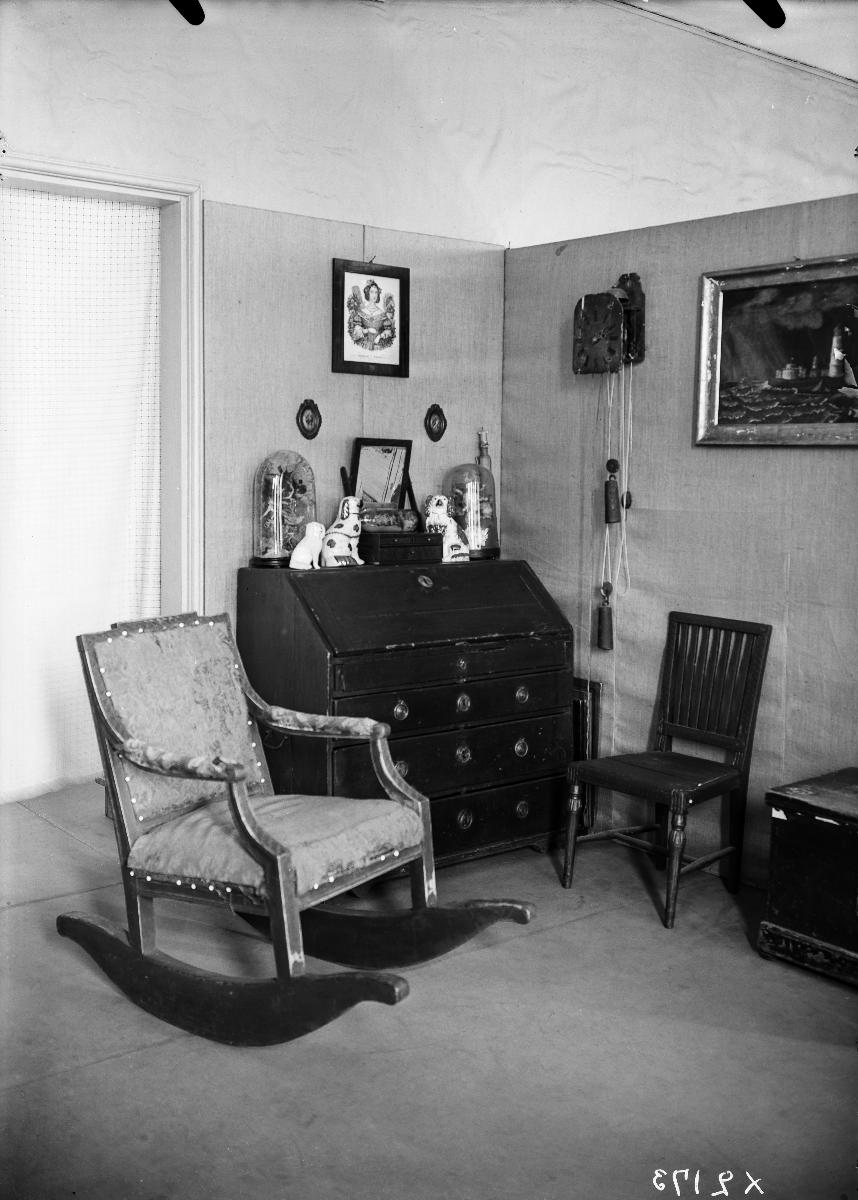
Oulun museo
A museum in Oulu
sisällön kuvaus: Oulun museon esineistöä. Kuva on otettu Oulun kauppaseuran historiateosta varten vuonna 1939. content description: Museum objects in Oulu, Finland, photographed in 1939.
Vuosi: 1939
Paikka: Suomi, Pohjois-Pohjanmaa, Oulu
Aiheet: sisäkuva; kulttuurihistorialliset museot; museoesineet; näyttelyt; Pohjois-Pohjanmaan museo; keinutuolit; koriste-esineet; museums of cultural history; museum pieces; exhibitions; rocking chairs; ornamental objects; kulturhistoriska museer; museiföremål; utställningar; gungstolar; prydnadsföremål